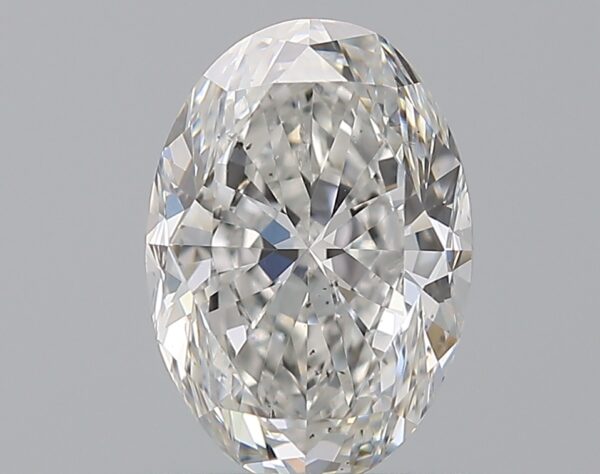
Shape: oval
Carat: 0.8
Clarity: SI1
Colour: E
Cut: EX
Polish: EX
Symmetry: EX
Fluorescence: ST
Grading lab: GIA
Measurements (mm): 7.25 x 4.97 x 3.17